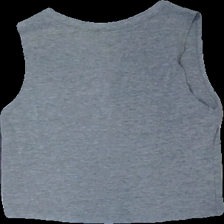
View: back
Type: Tank top
Category: Ladies
Brand: Gina Tricot
Colors: Grey
Material: 50% cott 50% poly
Cut: Cropped
Size: S
Season: All
Price range: <50
Recommended usage: Reuse